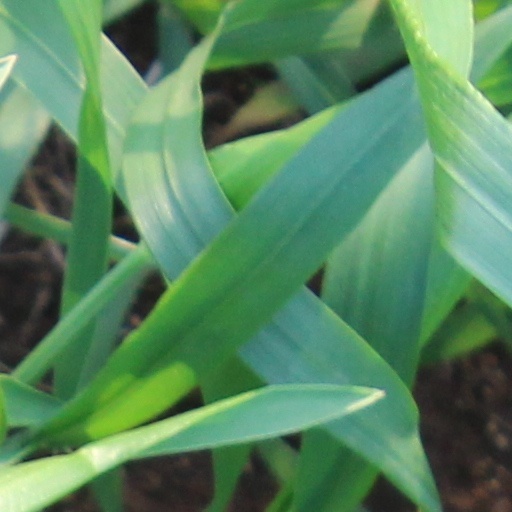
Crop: wheat